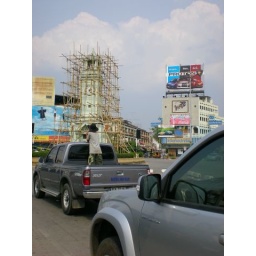
055 Traffic in Lampang city clock tower